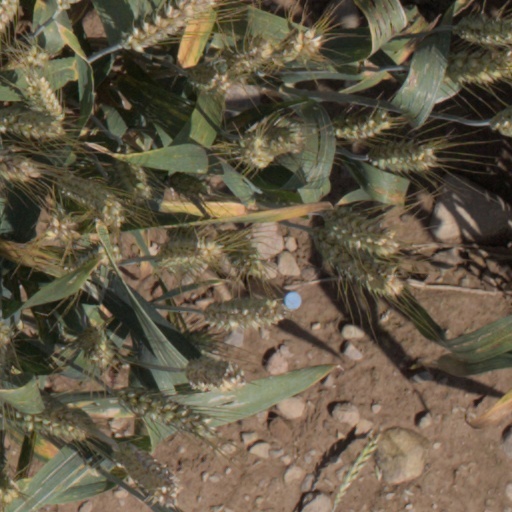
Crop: wheat